Jan Low

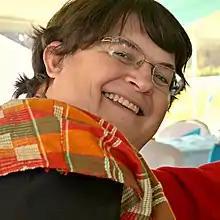
Low in 2016

Jan Low (born 1955) is an American food scientist. She is known for her work helping develop the biofortified orange-fleshed sweet potato at the CGIAR International Potato Center, for which she was a co-recipient of the 2016 World Food Prize alongside Maria Andrade, Robert Mwanga, and Howarth Bouis.